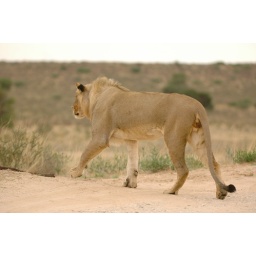
In the entire 5 days, we spotted as many as 30-35 lions in different spots.